Pelican Island National Wildlife Refuge

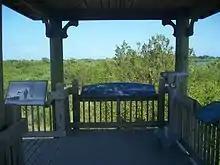
Observation tower

Pelican Island is only accessible by boat or chartered tours. Nesting birds are easily disturbed, so people are not allowed to get too close or to disembark. Visiting during nesting season (late November through late July), one can expect to see brown pelican, wood storks, white ibises, black-crowned night herons, double-crested cormorants, reddish, snowy, and great egrets, and great blue, little blue and tricolored herons. Traveling in the winter, look for lesser scaup, blue-winged teal, mottled ducks, great northern divers, laughing gulls, American white pelicans, and red-breasted mergansers. Summer visitors should watch for roseate spoonbills, magnificent frigatebirds and least terns. Pelican Island also features some marine life in the Indian River including sea turtles, dolphins, and manatees.